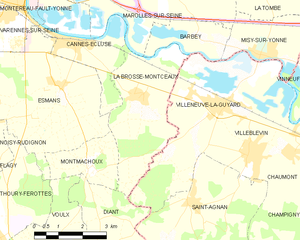
Carte des communes françaises La Brosse-Montceaux